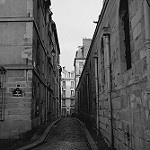
Label: B & W